Political repression in South Korea

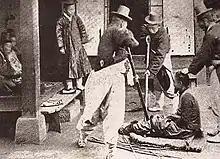
It is a picture in Joseon Period with some staff whipping the criminal

In terms of Joseon king's ruling styles, there were three kinds of them: a king ordering directly without considering others' opinions which was named as Arbitrary Decision (AD), a king discussing an issue with the officials and then conducting his order named Discussion and Order (DO) and a king discussing an issue with the officials and then deciding to take their suggestion called Discussion and Follow (DF). Yeonsangun who was evaluated as a tyrant turned out to have the highest high number of AD.